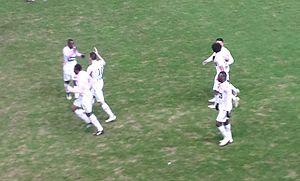
Scène de joie après le premier but de l'Evian TG lors du match Lens - Evian TG, au Stade de la Licorne, match comptant pour la vingt-cinquième journée du championnat de France de football de Ligue 1 2014-2015, le 14 février 2015.
Mathieu Duhamel né le 12 juillet 1984 à Mont-Saint-Aignan, est un footballeur français. Il évolue au poste d'attaquant au Grand-Quevilly FC